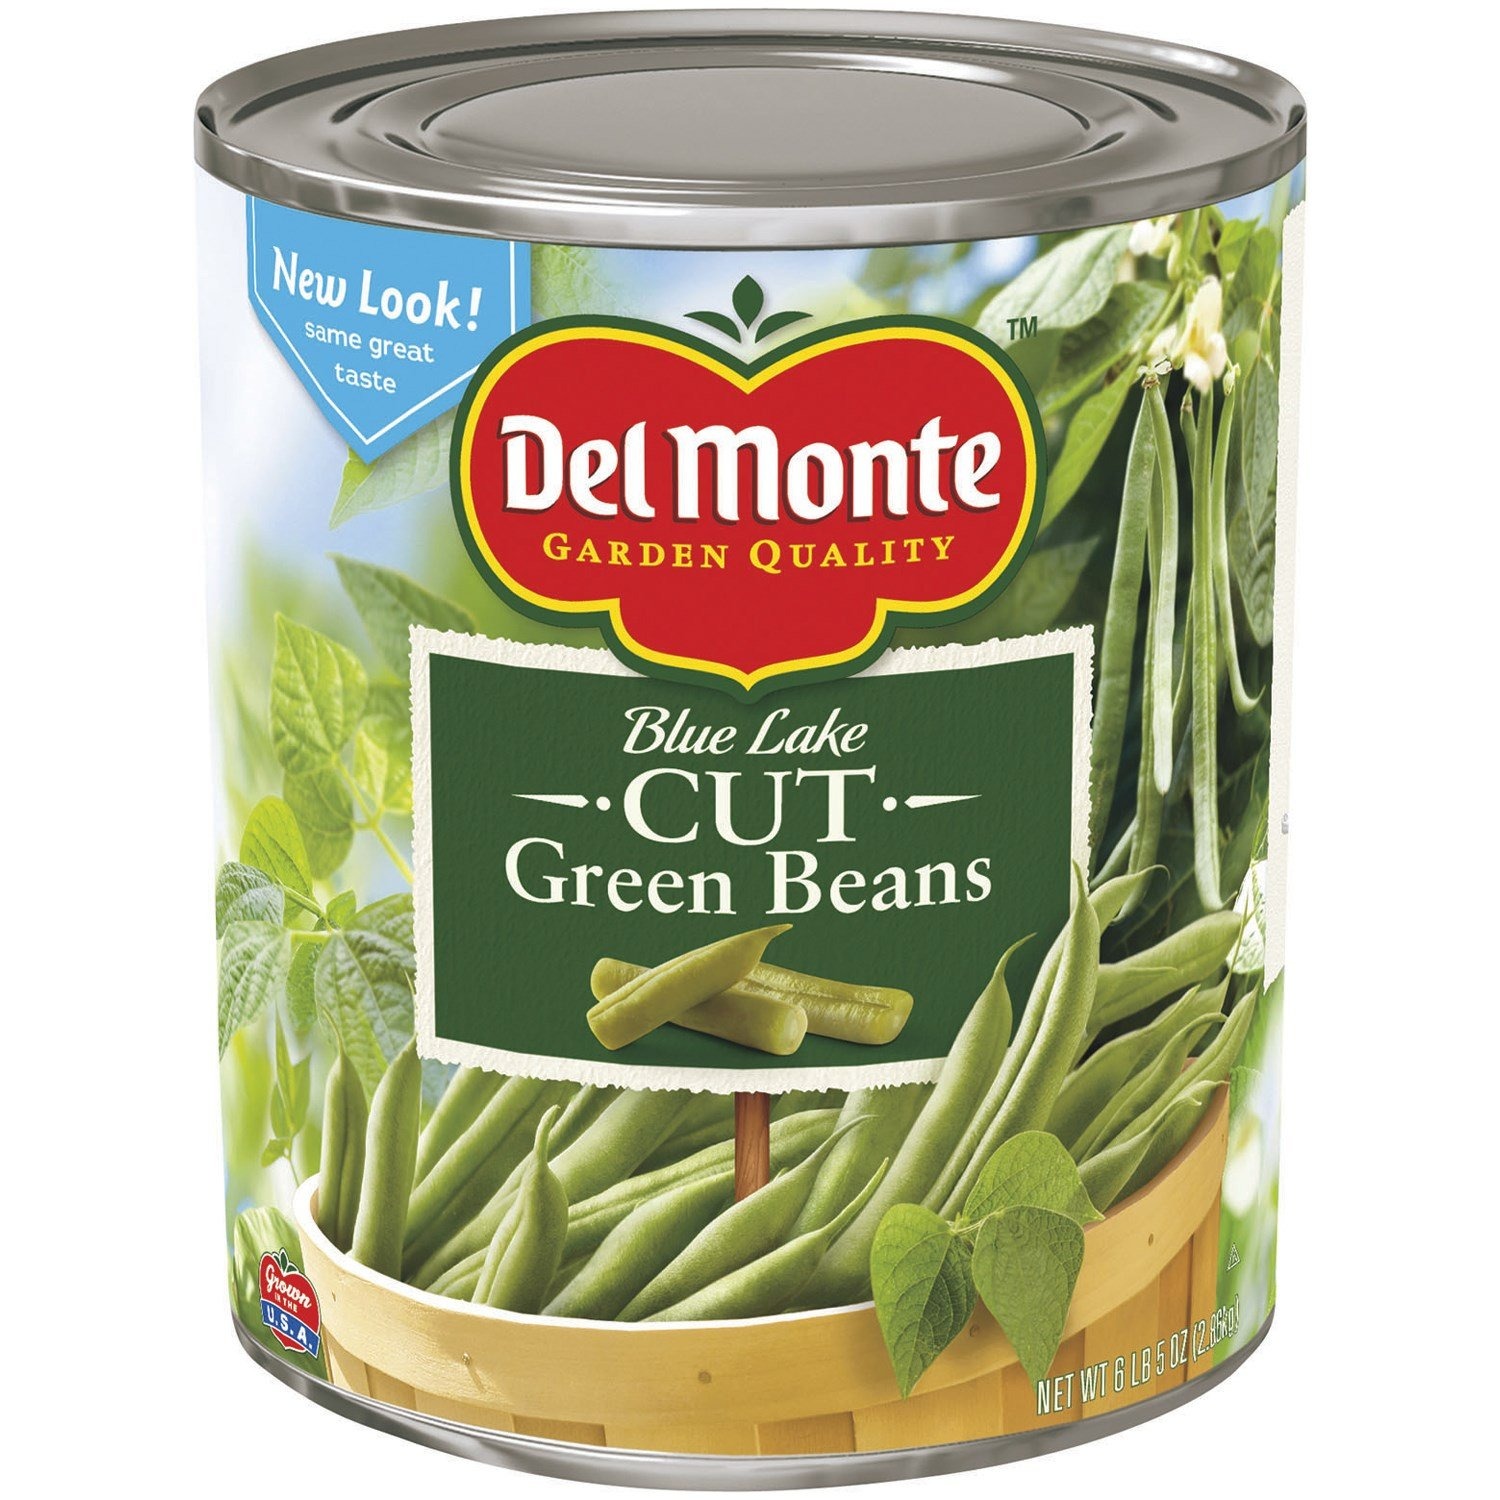
Item Name: Del Monte Fancy Cut Green Beans - 101 Ounce (6 Pack)
Bullet Point 1: 6 pound 5 ounce cans
Bullet Point 2: No preservatives
Bullet Point 3: Del Monte quality
Bullet Point 4: Blue Lake green beans
Bullet Point 5: Great for foodservice
Product Description: Rely on Del Monte brand to bring you nature's quality vegetables.
Value: 606.0
Unit: Fl Oz

Price: 5.635